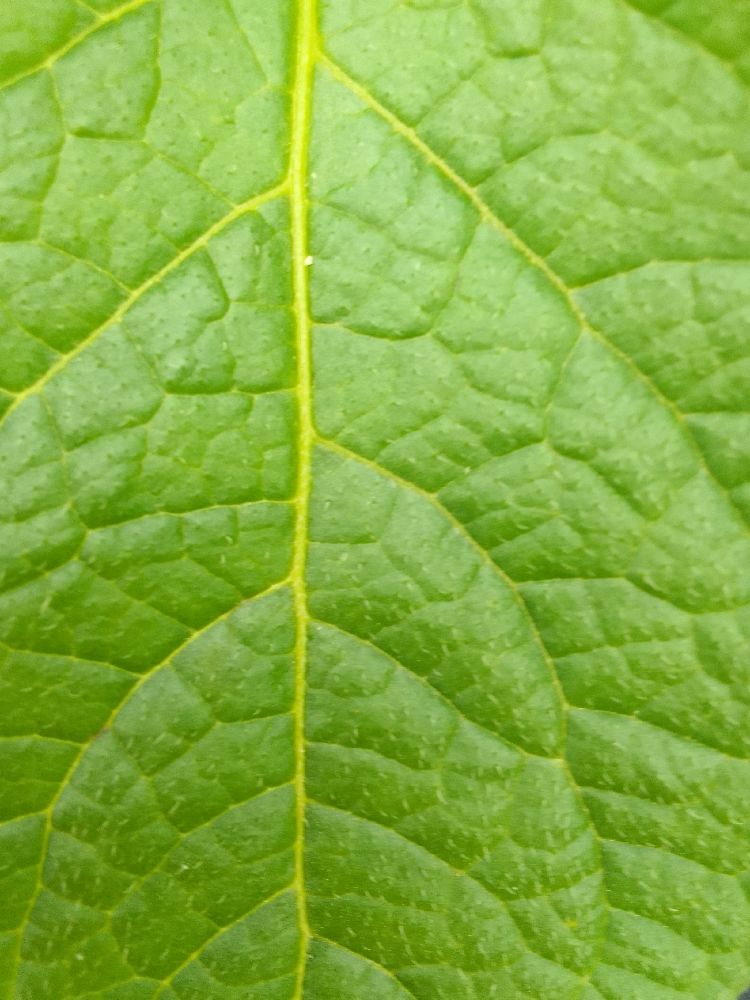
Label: Healthy